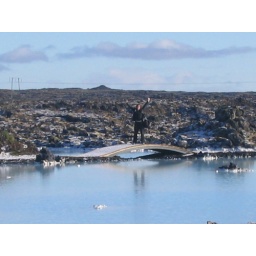
Mandy on a bridge by the blue lagoon